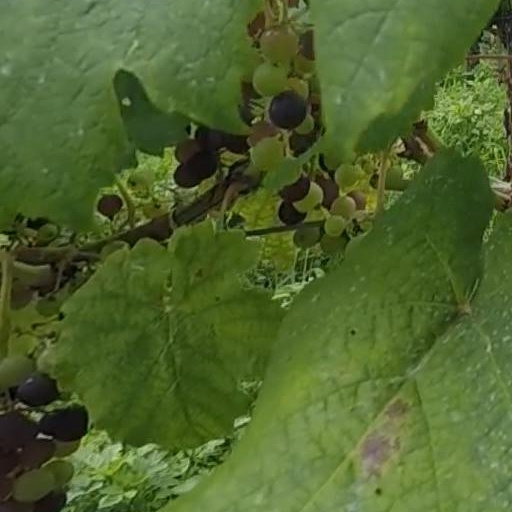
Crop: grape